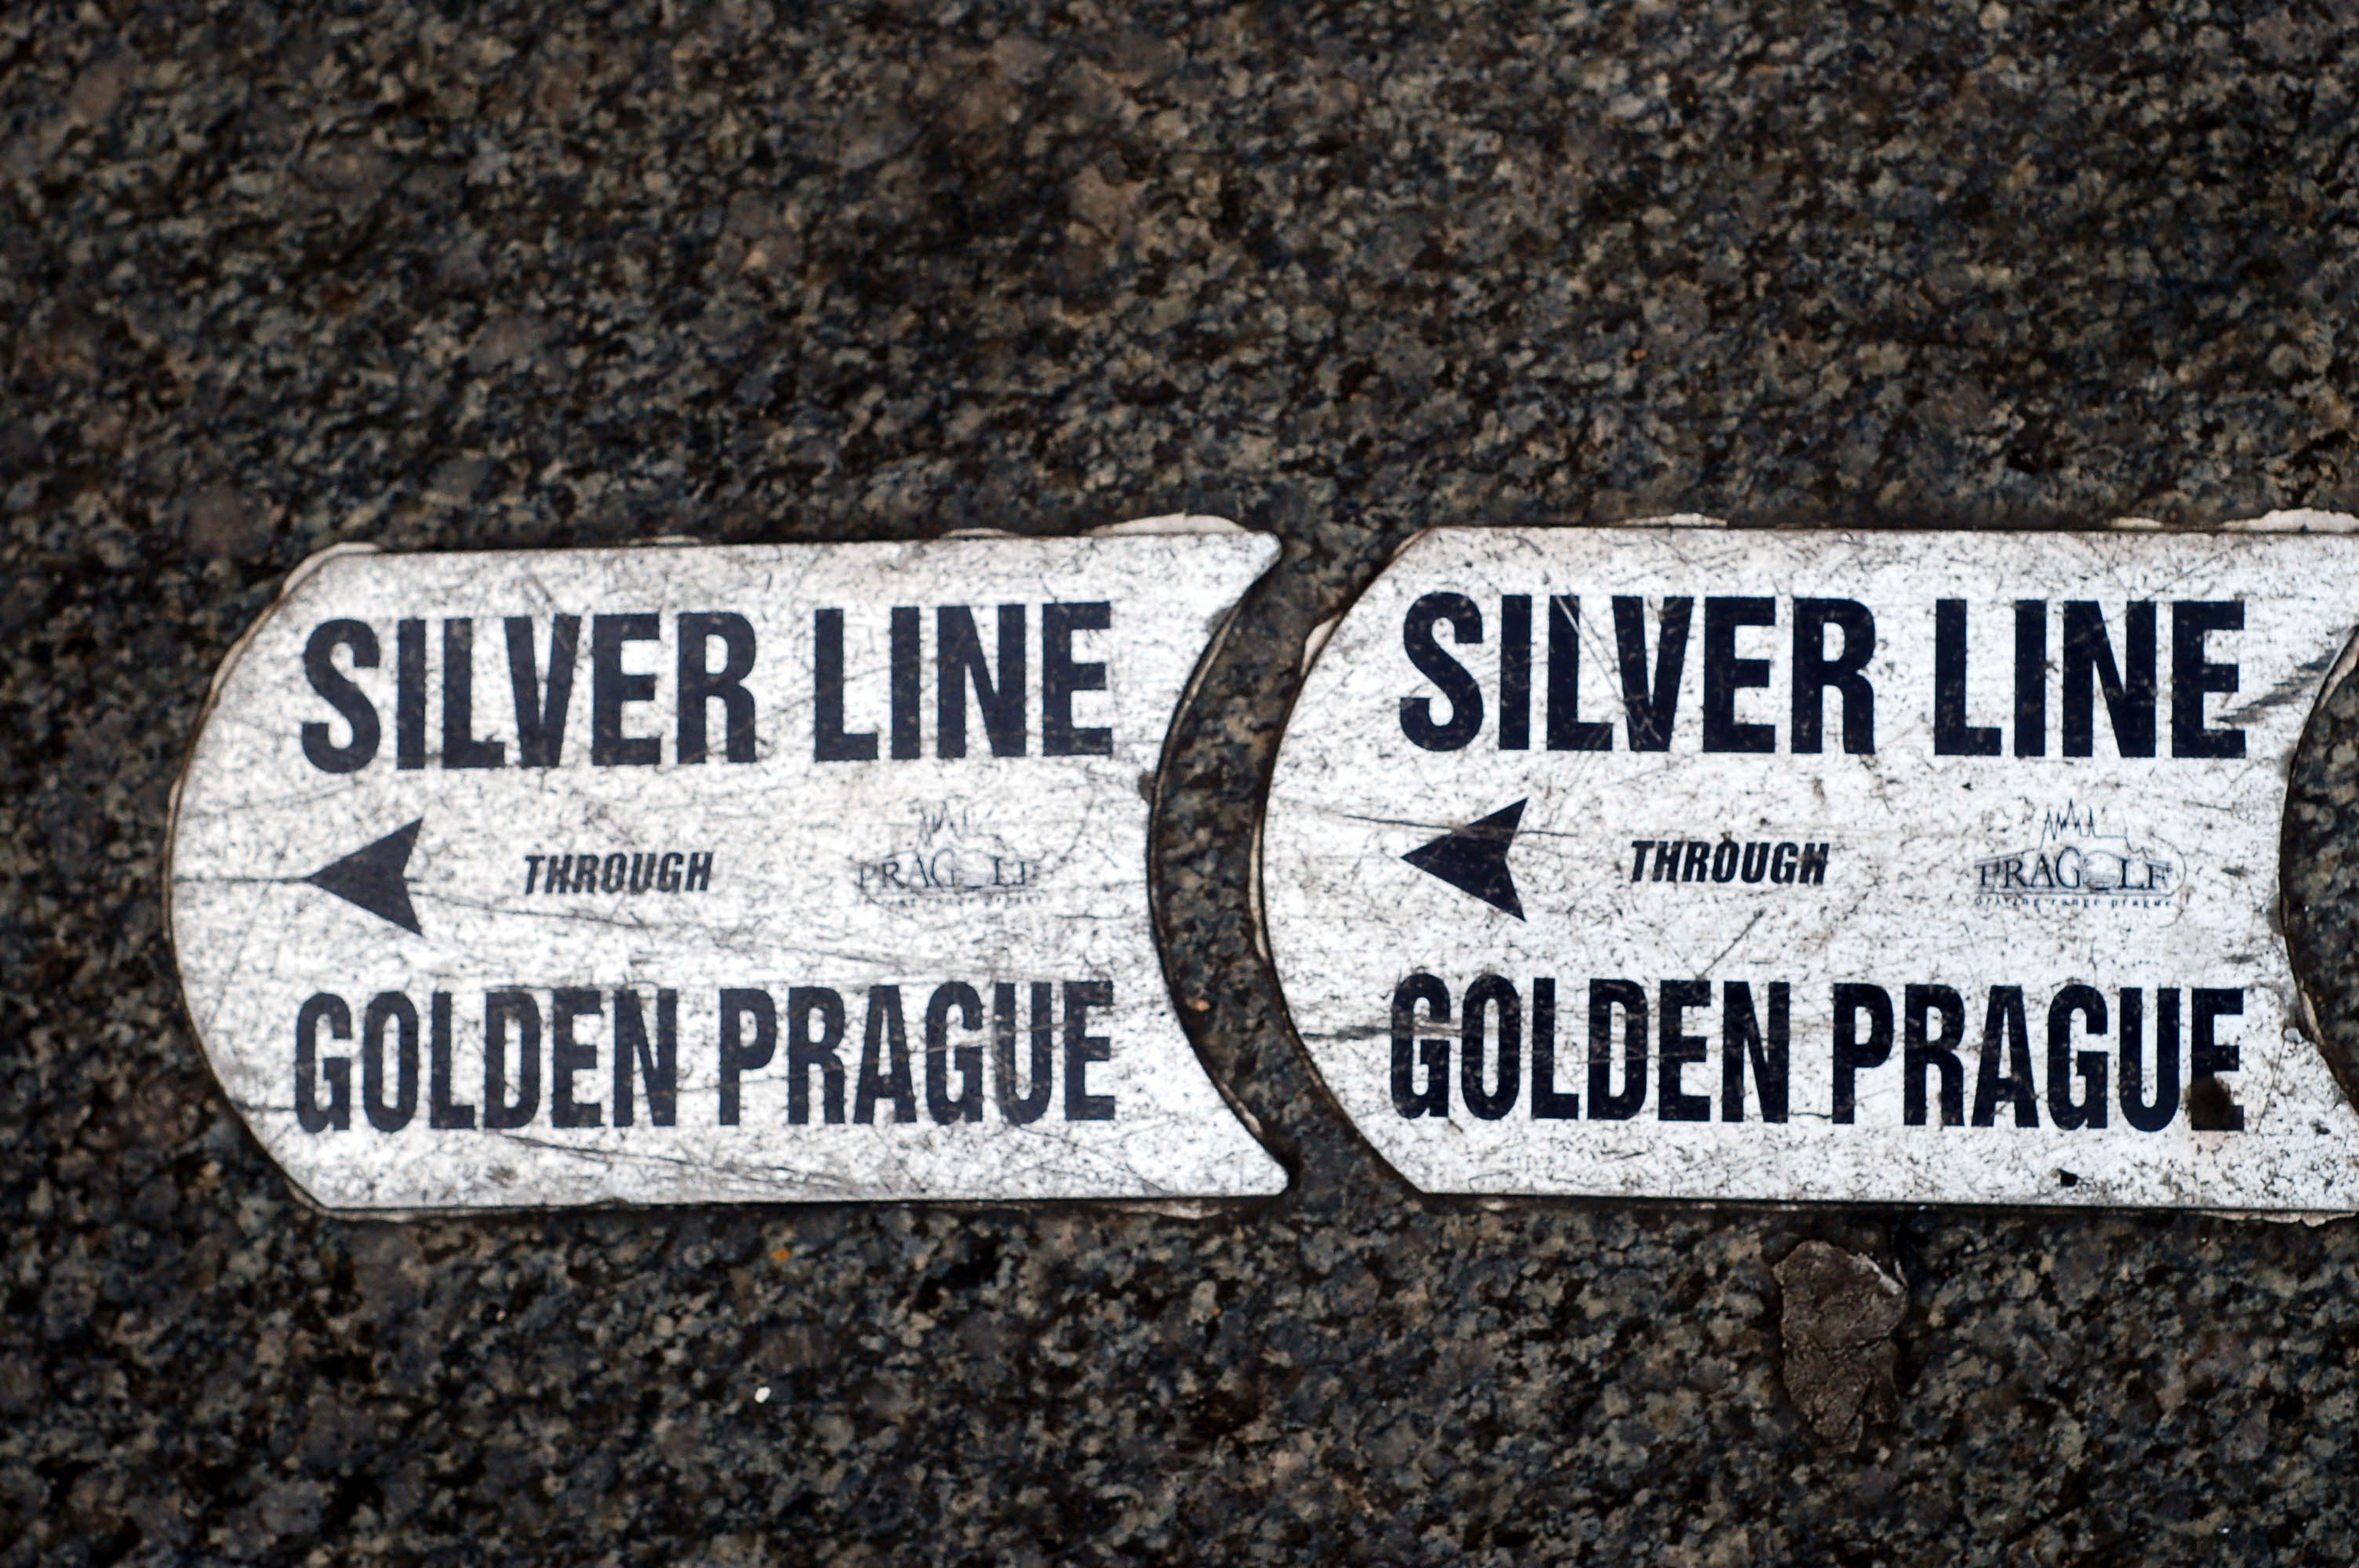
number, pavement, hiker, sign, direction, prague, street sign, signage, label, brand, font, arrow, vehicle registration plate, house numbering